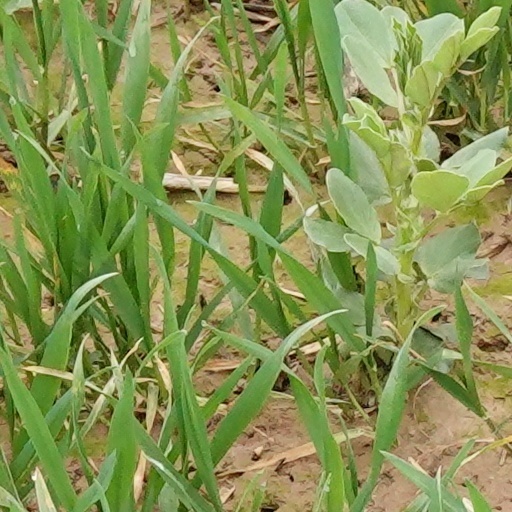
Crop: wheat